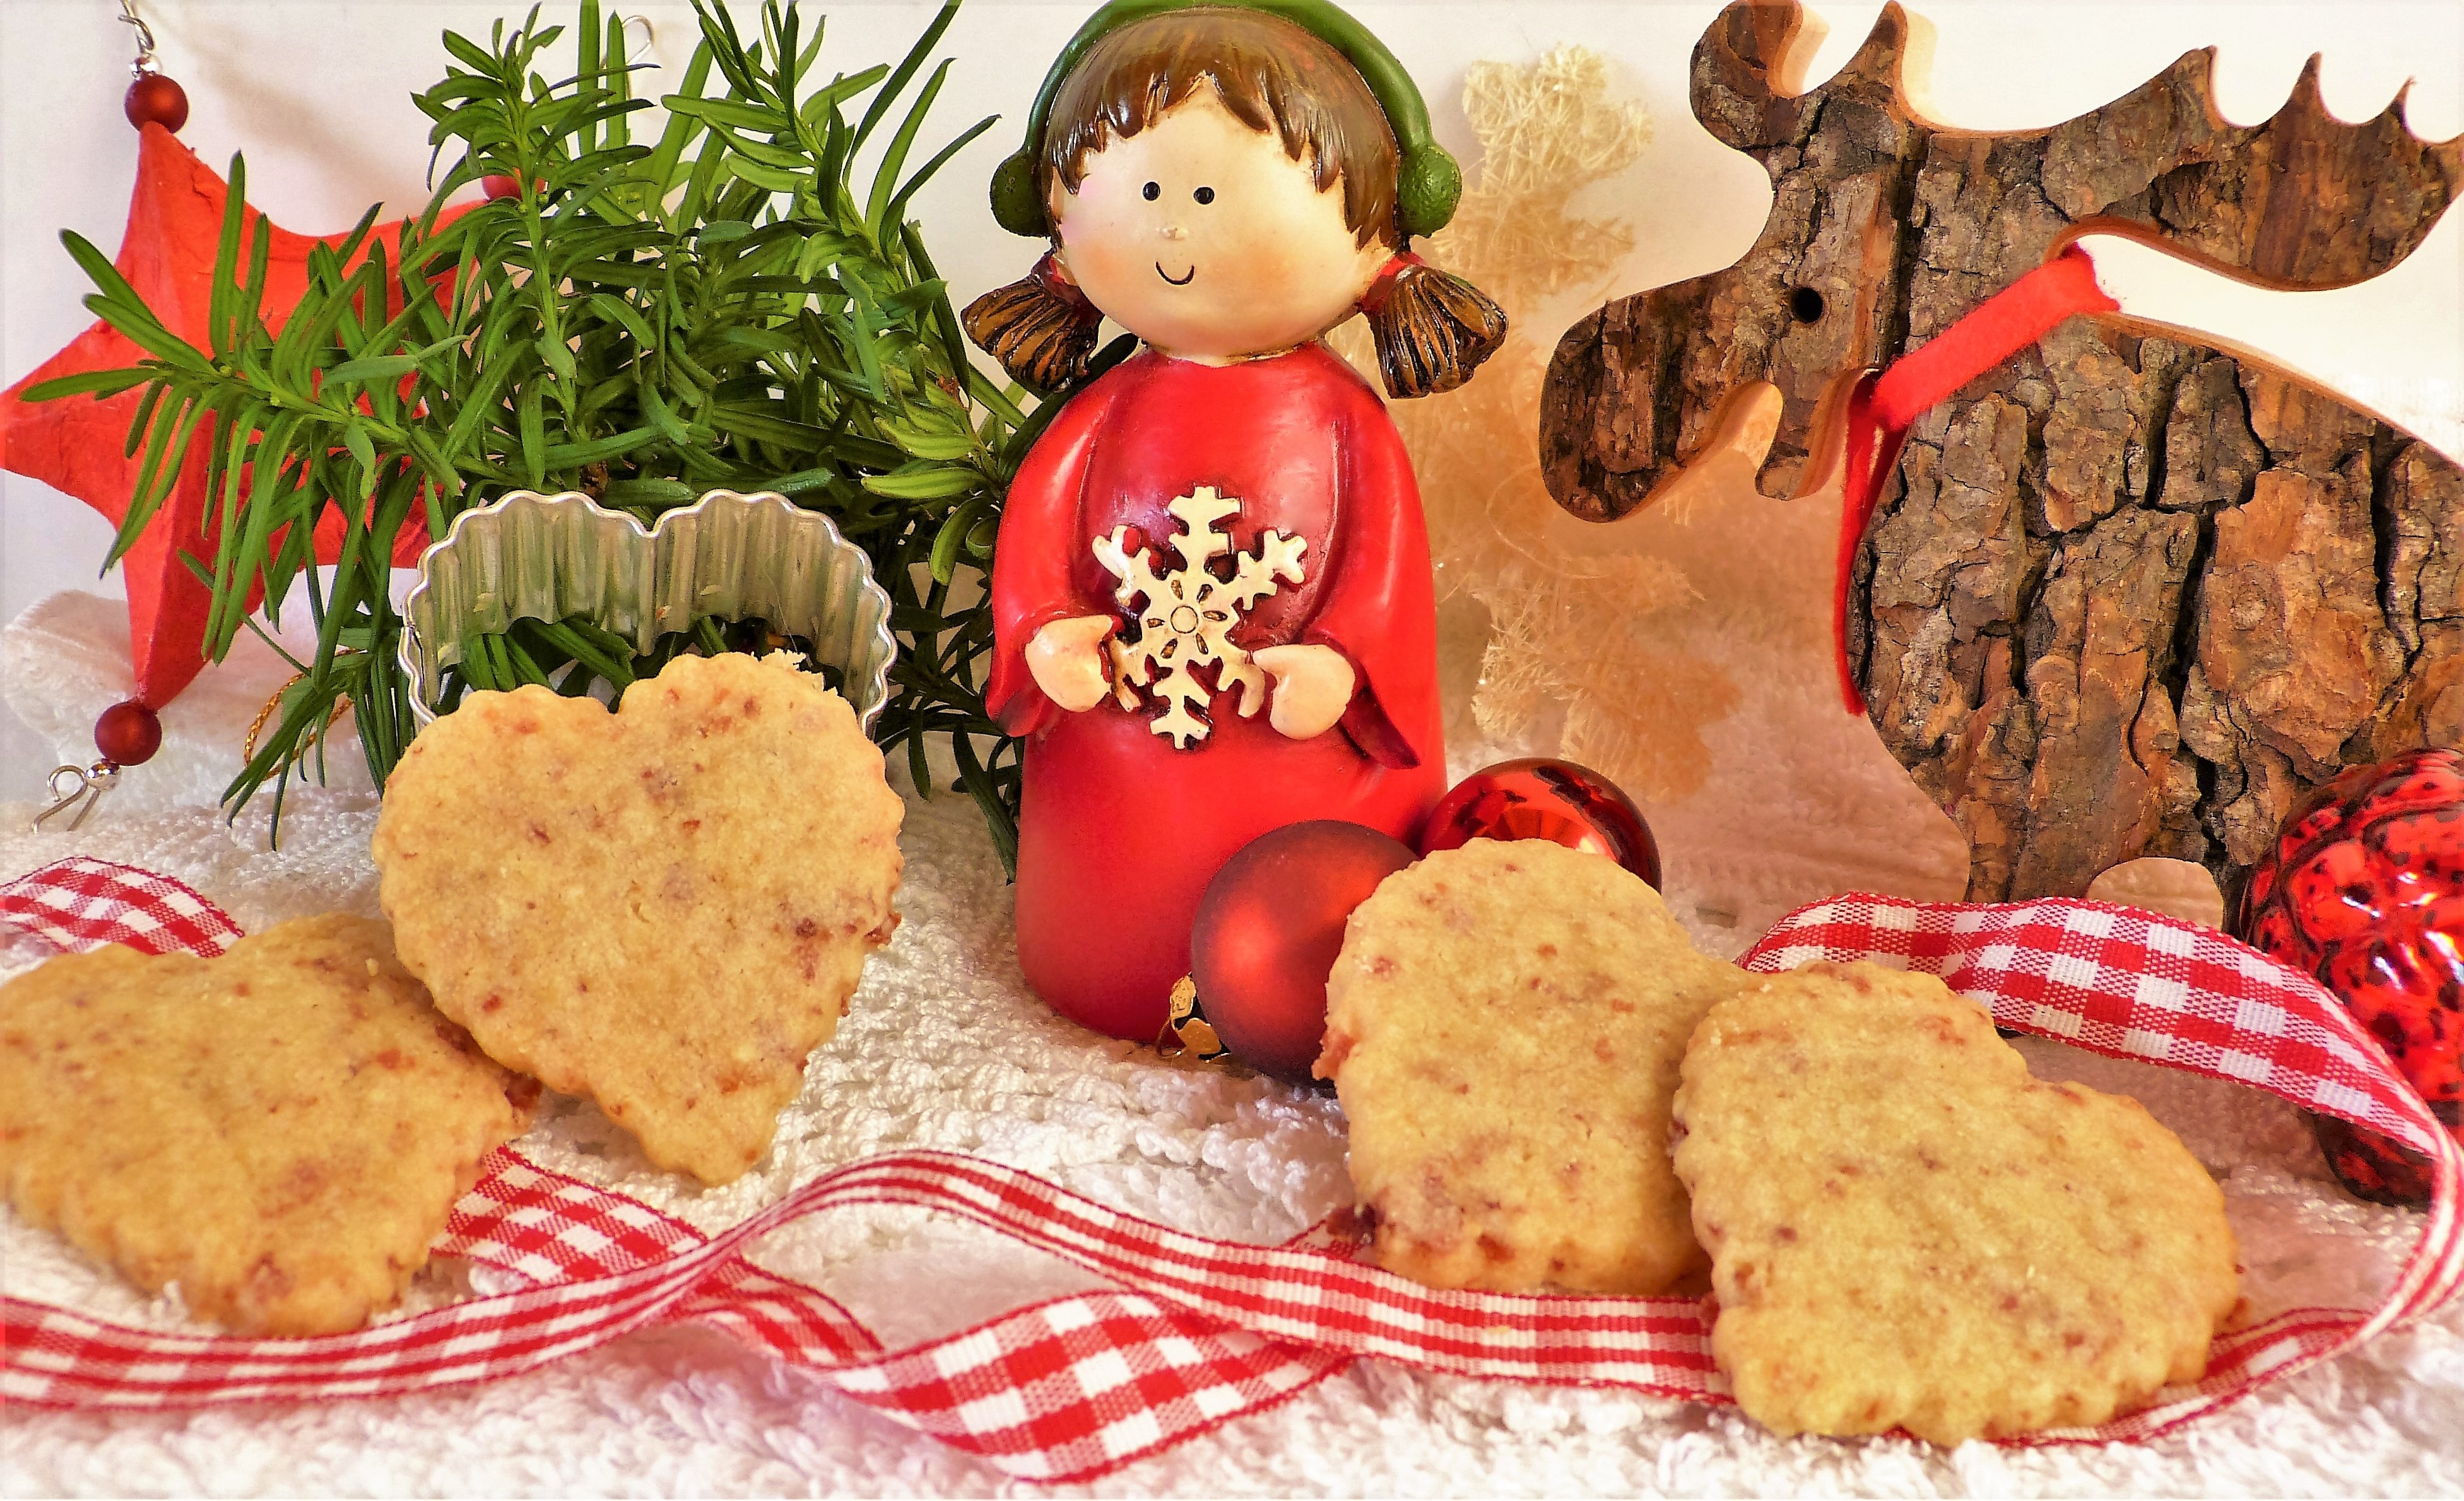
heart, dish, meal, food, red, produce, baking, christmas, cookie, dessert, cookie cutter, advent, bake, christmas decoration, christmas cookies, christmas angel, christmas time, pastries, heart shaped, christmas biscuits, angel